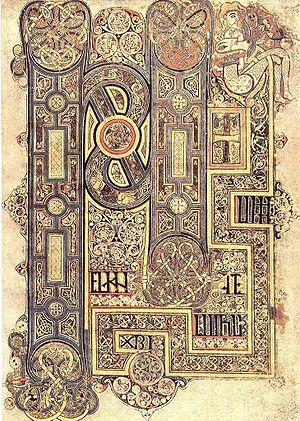
Le Livre de Kells, également connu sous le nom de Grand Évangéliaire de saint Colomba, est un manuscrit illustré de motifs ornementaux et réalisé par des moines de culture celtique aux alentours de l'année 800.